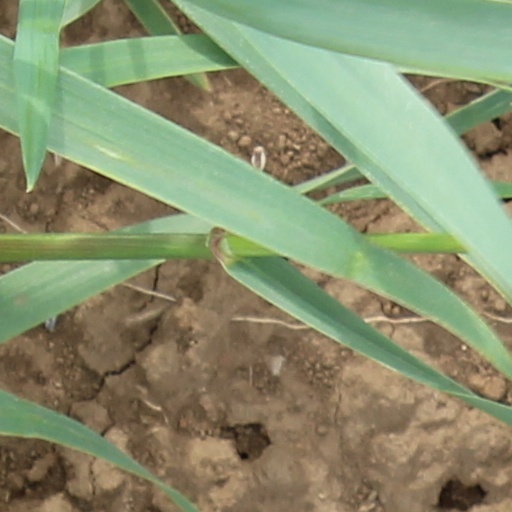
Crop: wheat